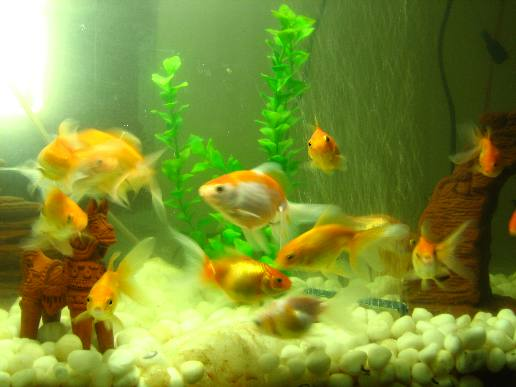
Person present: No